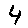
Label: 4